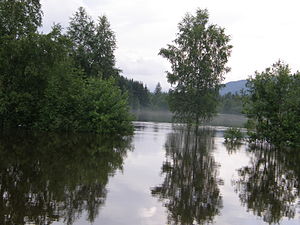
Sogna
Oversvømmelse ved Sogna i juli 2007 ved Tranby
Sogna er en flod som dannes ved udløbet af søen Sognevannet i Strømsoddbygda, øverst i Soknedalen i Ringerike kommune i Viken fylke i Norge. Tidligere tider var Soknavassdraget vigtig for tømmerflådningen, som lokalt kaldes brøtning.